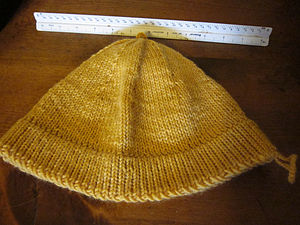
Monmouth-hue
Monmouth-hue
En Monmouth-hue er ulden hovedbeklædning, der var udbredt mellem det 15. og det 18. århundrede, og især er knyttet til byen Monmouth i det sydøstlige Wales. De strikkede runde huer blev brugt af både soldater og søfolk og blev i stort omfang eksporteret. Der findes også et sted kaldet Monmouth Cap, opkaldt efter en tidligere rejsekro i Llangua, omkring 20 km nordvest for Monmouth, på grænsen mellem Herefordshire og Monmouthshire.